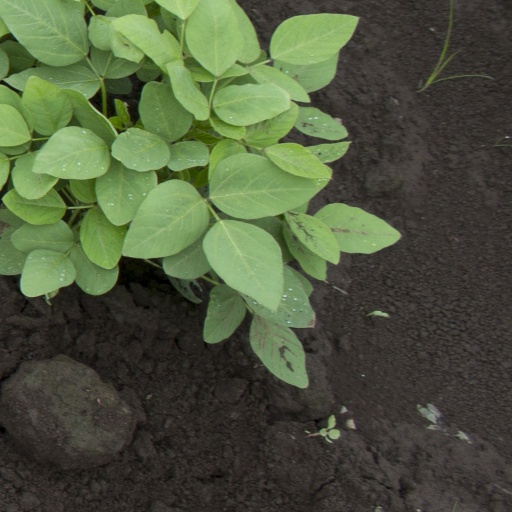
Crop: soybean